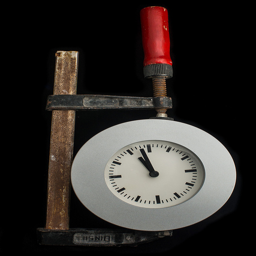
A large clock sitting under a red candle.
A clock clamped inside of a rusty vice.
a clock sitting on a tool and piece of wood
a blue clock is attached to a piece of wood
A white plastic wall clock is held up by a red-handled vice.